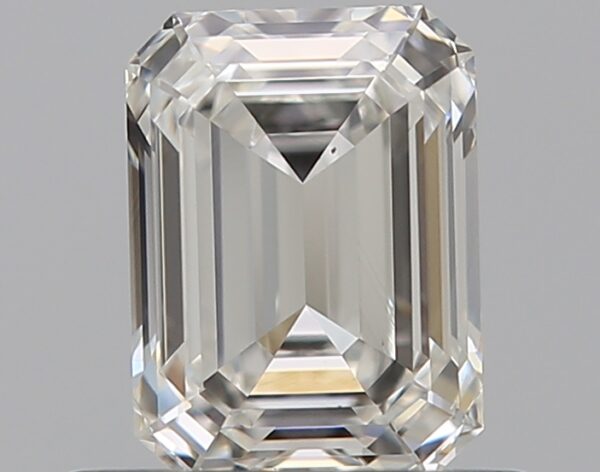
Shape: emerald
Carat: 0.66
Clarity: VS1
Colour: G
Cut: EX
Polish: EX
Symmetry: VG
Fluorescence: F
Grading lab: GIA
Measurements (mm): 5.71 x 4.22 x 2.76